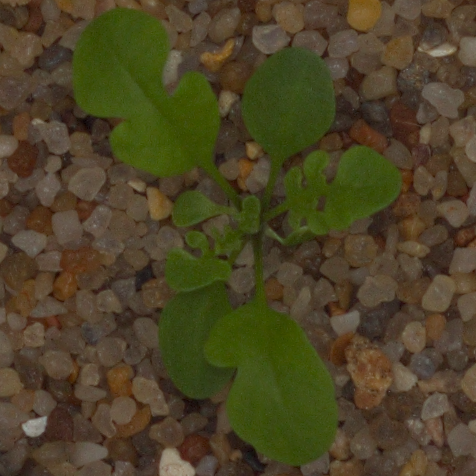
Label: shepherds_purse